Louis XIV Victory Monument

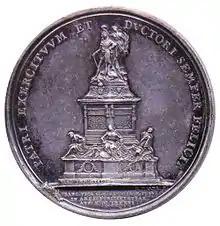
Medal commemorating the monument's inauguration, by Joseph Roettiers and Jean Dollin (1686)

Prominent courtier François III d'Aubusson, Duke of La Feuillade planned the Place des Victoires as both a property development project and a celebration of Louis XIV following the Treaties of Nijmegen, which in the late 1670s had put an end to his previous career as a military leader. He formed the plan in 1681 and purchased part of the grounds in 1684, the rest being acquired for the same purpose by the City of Paris. While not much is known about the details of the planning process, it is probable that Louis XIV's entourage, if not the king itself, was involved in the definition of its program of monarchical glorification, so that the monument eventually appears as a hybrid of private initiative and official project. The iconographic program echoes that of the ceiling of the Hall of Mirrors in Versailles and includes several of the same episodes, even though the depictions on the Victory Monument make less systematic use of allegory.